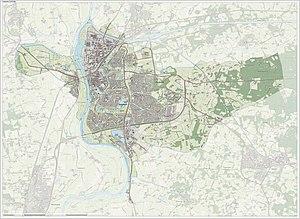
Zutphen est une commune et ville néerlandaise, située en province de Gueldre et fondée au IIIᵉ siècle avant Jésus-Christ. Lors du recensement de 2017, elle compte 47 423 habitants.